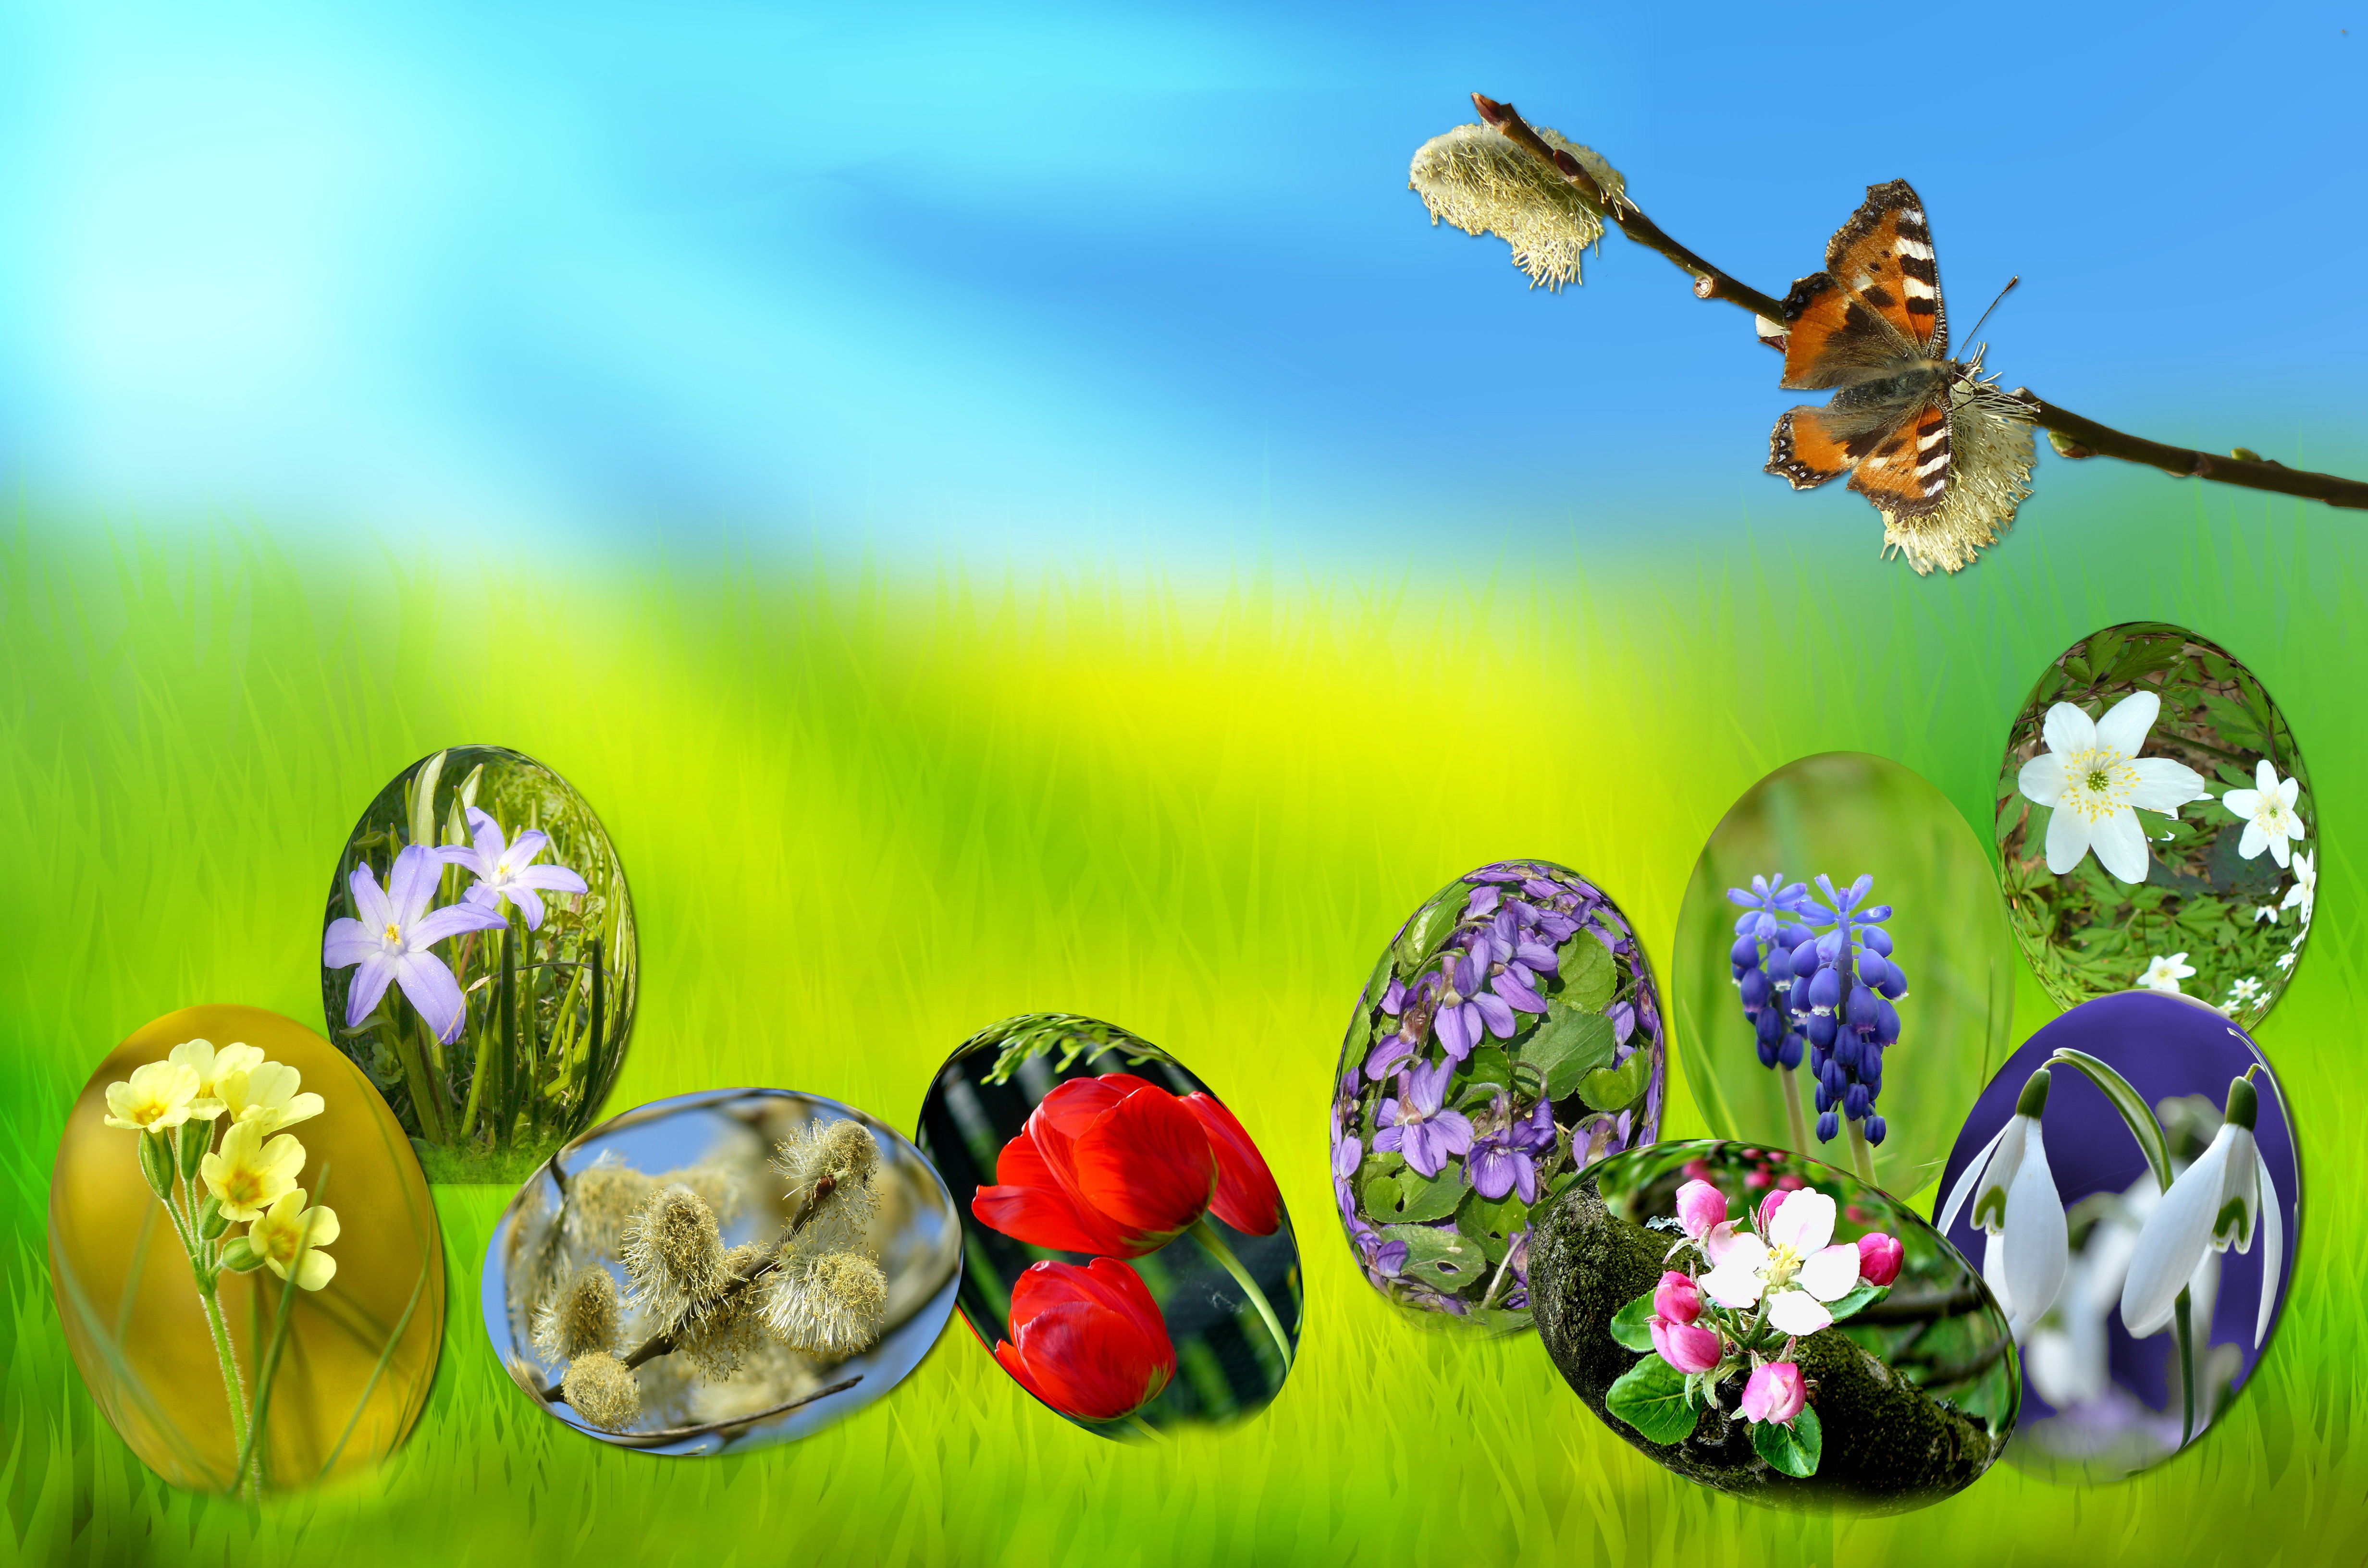
nature, grass, light, sky, sun, meadow, flower, foliage, tulip, spring, green, insect, blooming, blue, butterfly, flora, invertebrate, flowers, primrose, willow, violet, bee, eggs, muscari, easter, snowdrop, anemone, macro photography, apple blossom, whip, computer wallpaper